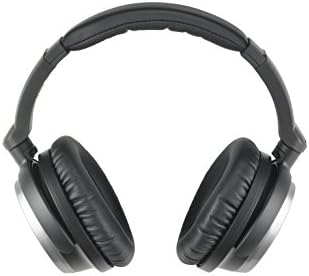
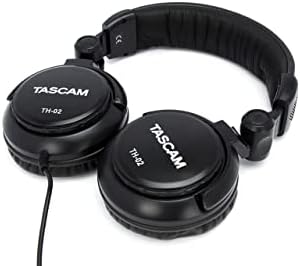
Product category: headphones
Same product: no